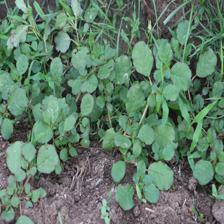
Label: BroadLeafWeed